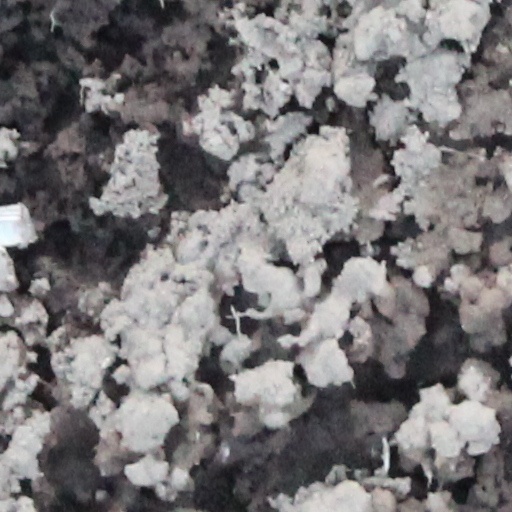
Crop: wheat